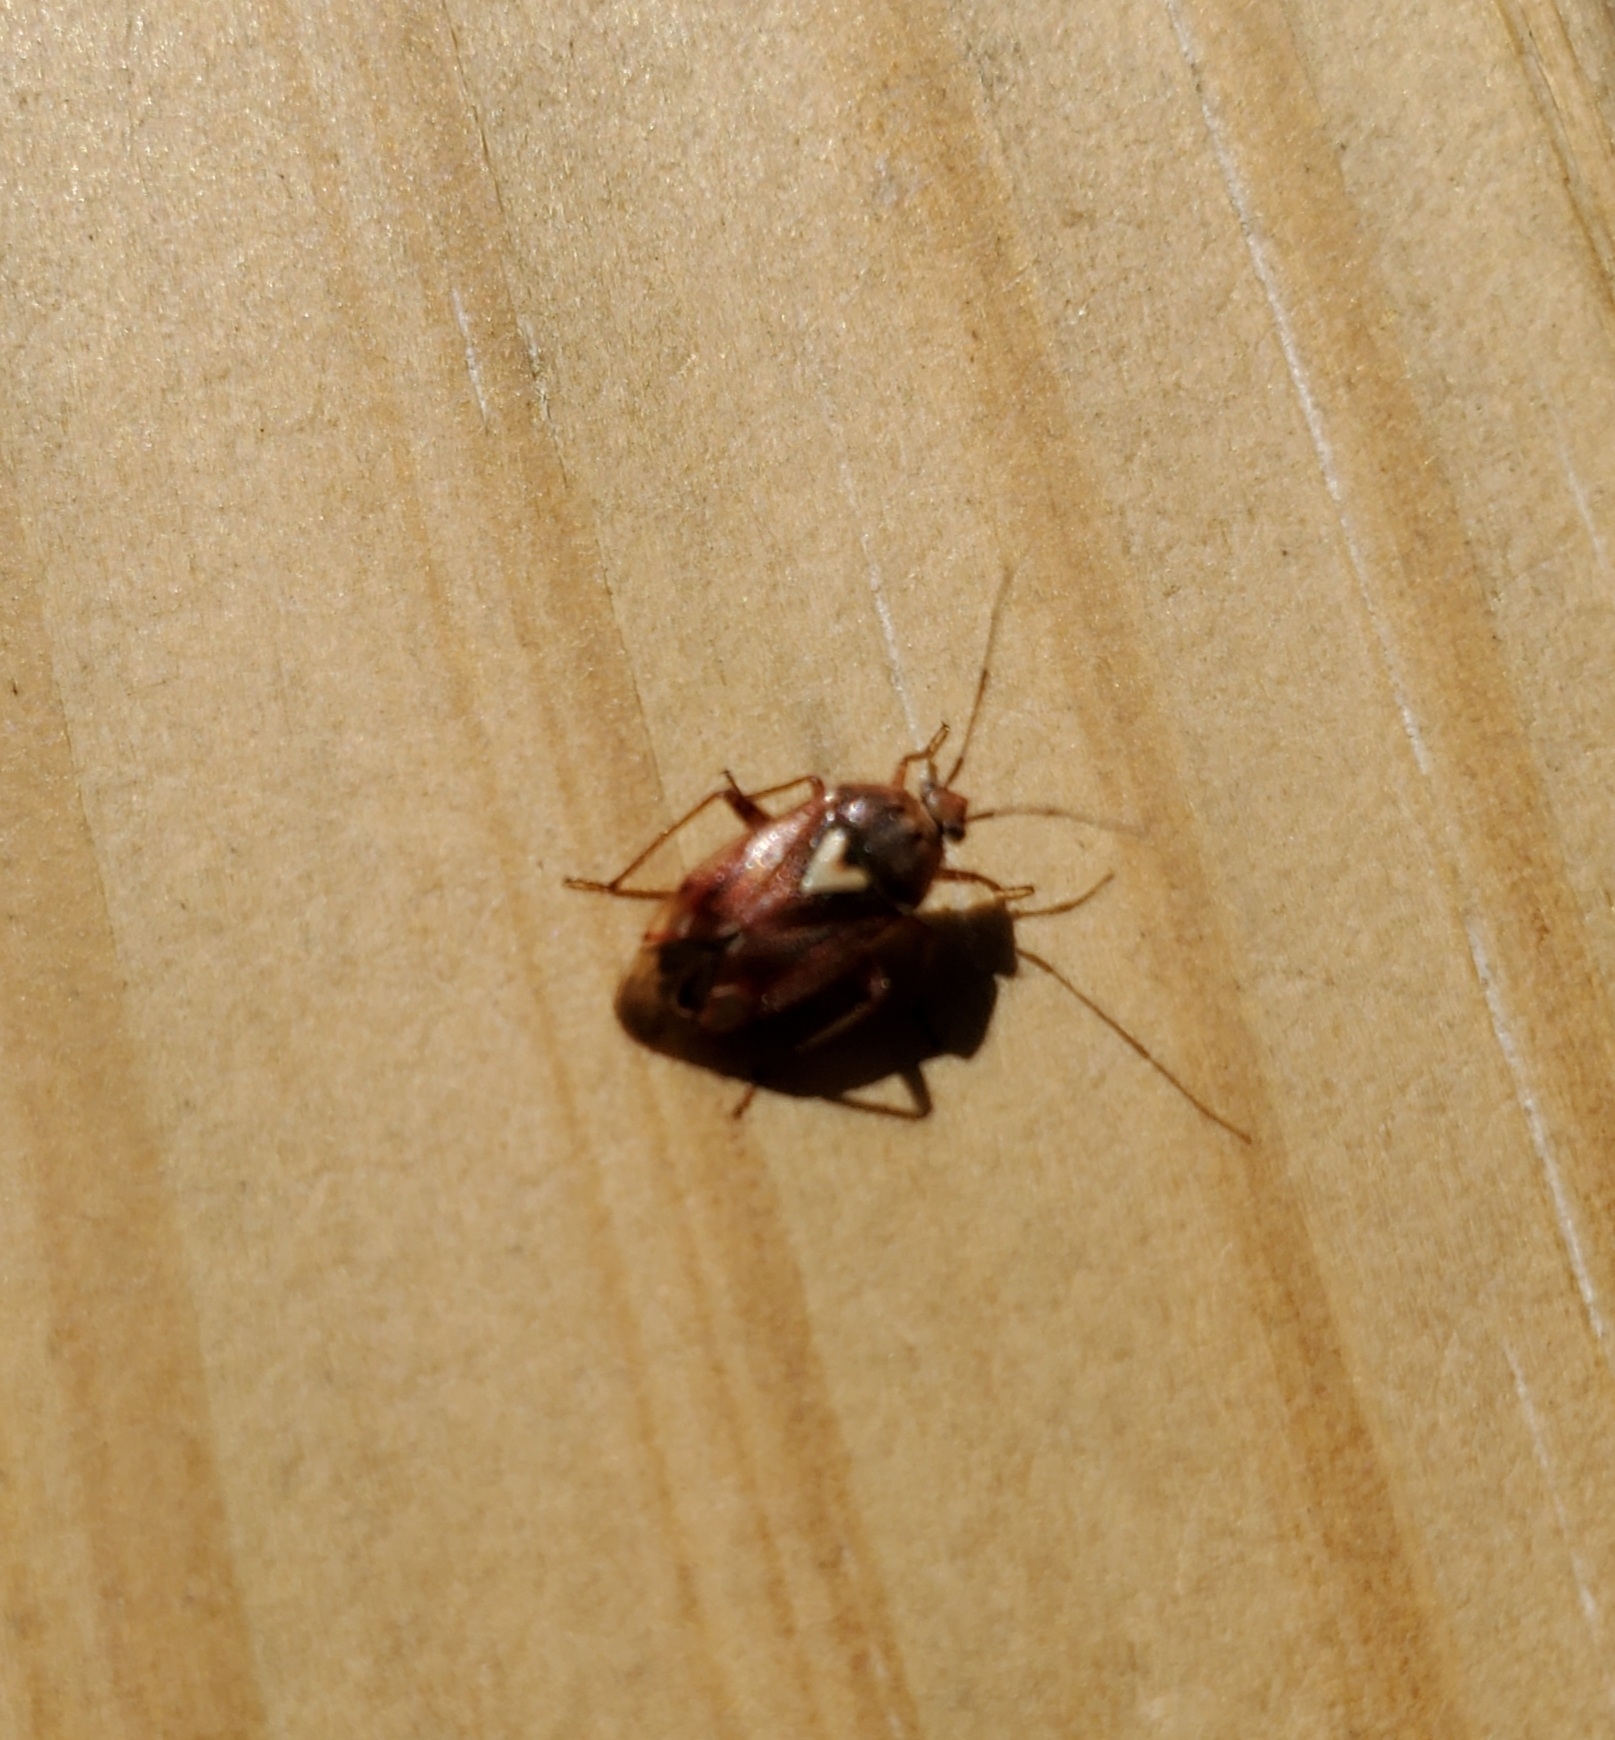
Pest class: lygus_bug